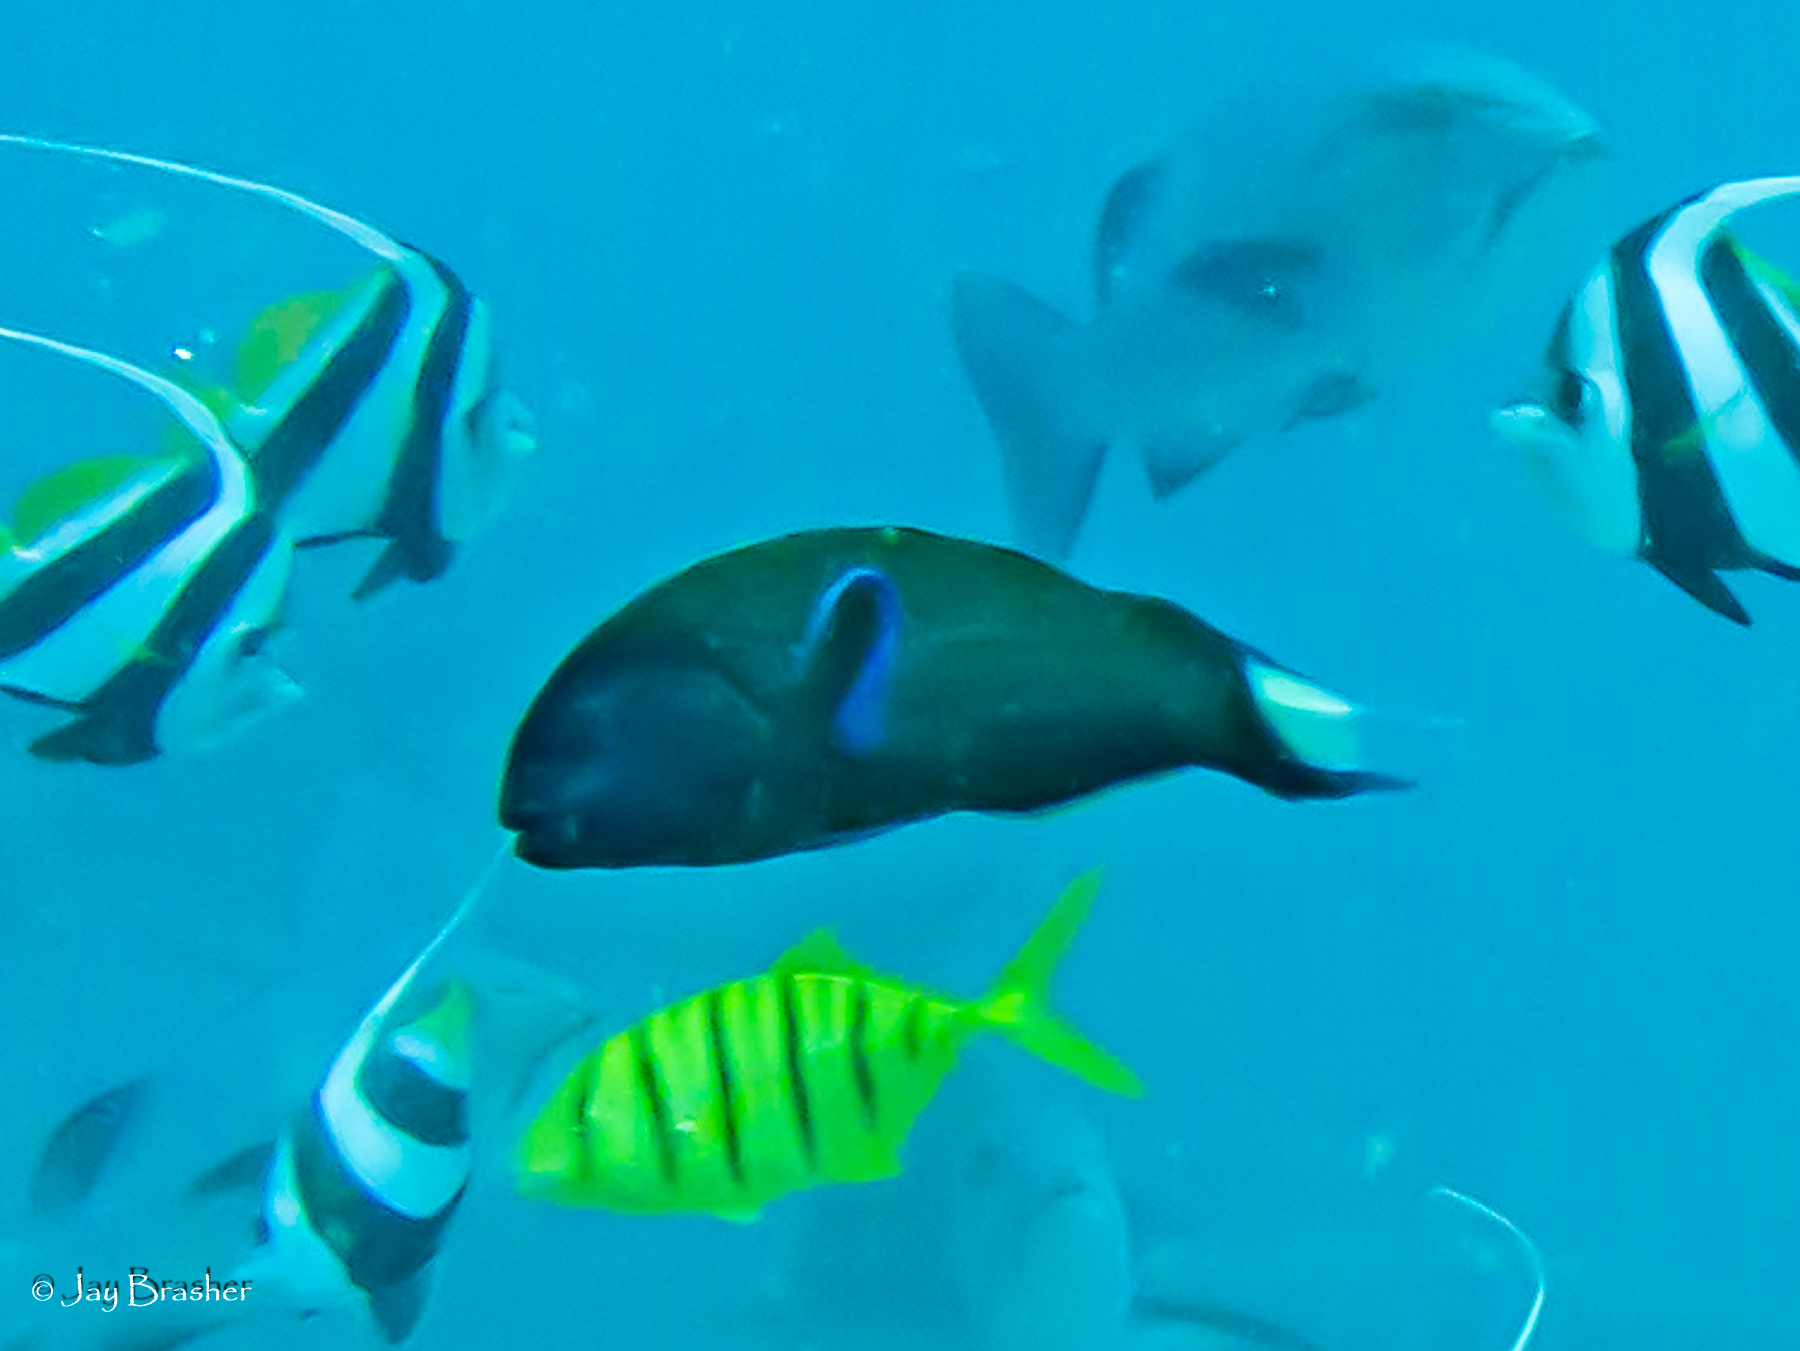
Thalassoma lunare (Moon Wrasse)